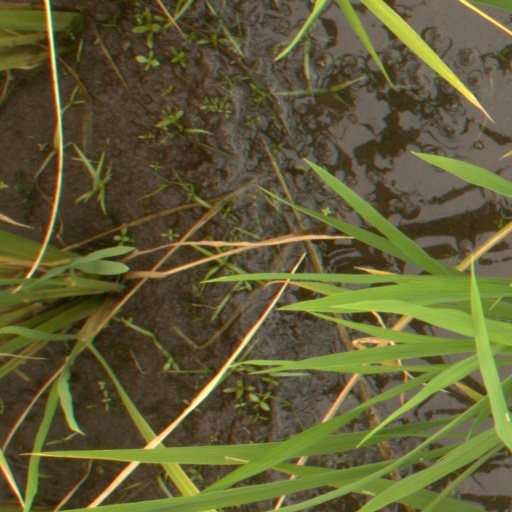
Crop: rice